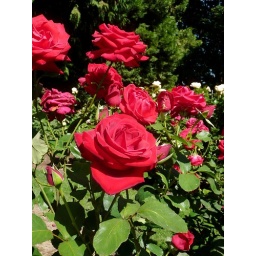
Yes, they do have red roses in the rose garden... Portland, OR